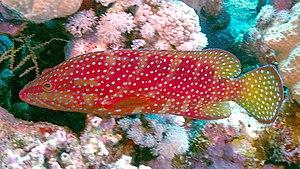
Photo d'un mérou de mer rouge caractérisé par les tâches de couleurs et la forme de la nageoire caudale